Gustav Rau (art collector)

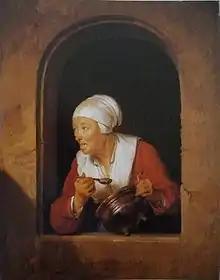
Gerrit Dou, "The Cook".

According to the New York Times, he amassed one of the world's major private art collections, "second only in size to the Thyssen-Bronemisza collection in Madrid, his foundation said." In 1958 Rau bought his first old master, "The Cook" by Gerard Dou. He attended auctions in London, Paris and New York. By 1997 he had collected 700 paintings, sculptures and craft works. The collection contains outstanding paintings from the 14th century to modernism, including El Greco's "Saint Dominic at Prayer", Auguste Renoir's "Lady with a Rose", Camille Pissarro's "Portrait of Jeanne" and Paul Cézanne's "La mer à l’estaque", a still-life flower painting by Odilon Redon, Canaletto's "St Mark's Square", works by Cranach, "The Beheading of Goliath by David" (1606–07), an early Guido Reni, paintings by Giandomenico Tiepolo, François Boucher, Thomas Gainsborough, Jean-Baptiste-Camille Corot, Gustave Courbet, Edvard Munch, Édouard Manet, Claude Monet, Edgar Degas, Alfred Sisley, Camille Pissarro, Max Liebermann, early Italian panel paintings and other Renaissance, Mannerist and Baroque paintings.